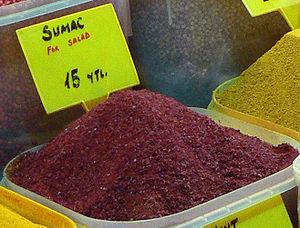
Le Sumac des corroyeurs est un arbuste principalement méditerranéen pouvant atteindre 4 mètres de haut. Les sumacs sont un genre qui compte 125 espèces.
Rhus est un genre d'arbres ou d'arbustes de la famille des Anacardiacées, communément appelés sumacs en France, summaq en arabe littéraire provenant probablement du syriaque et qui signifie « rouge ». Il est composé d'environ 125 espèces présentes dans les régions subtropicales et tempérées dans de nombreuses parties du monde.